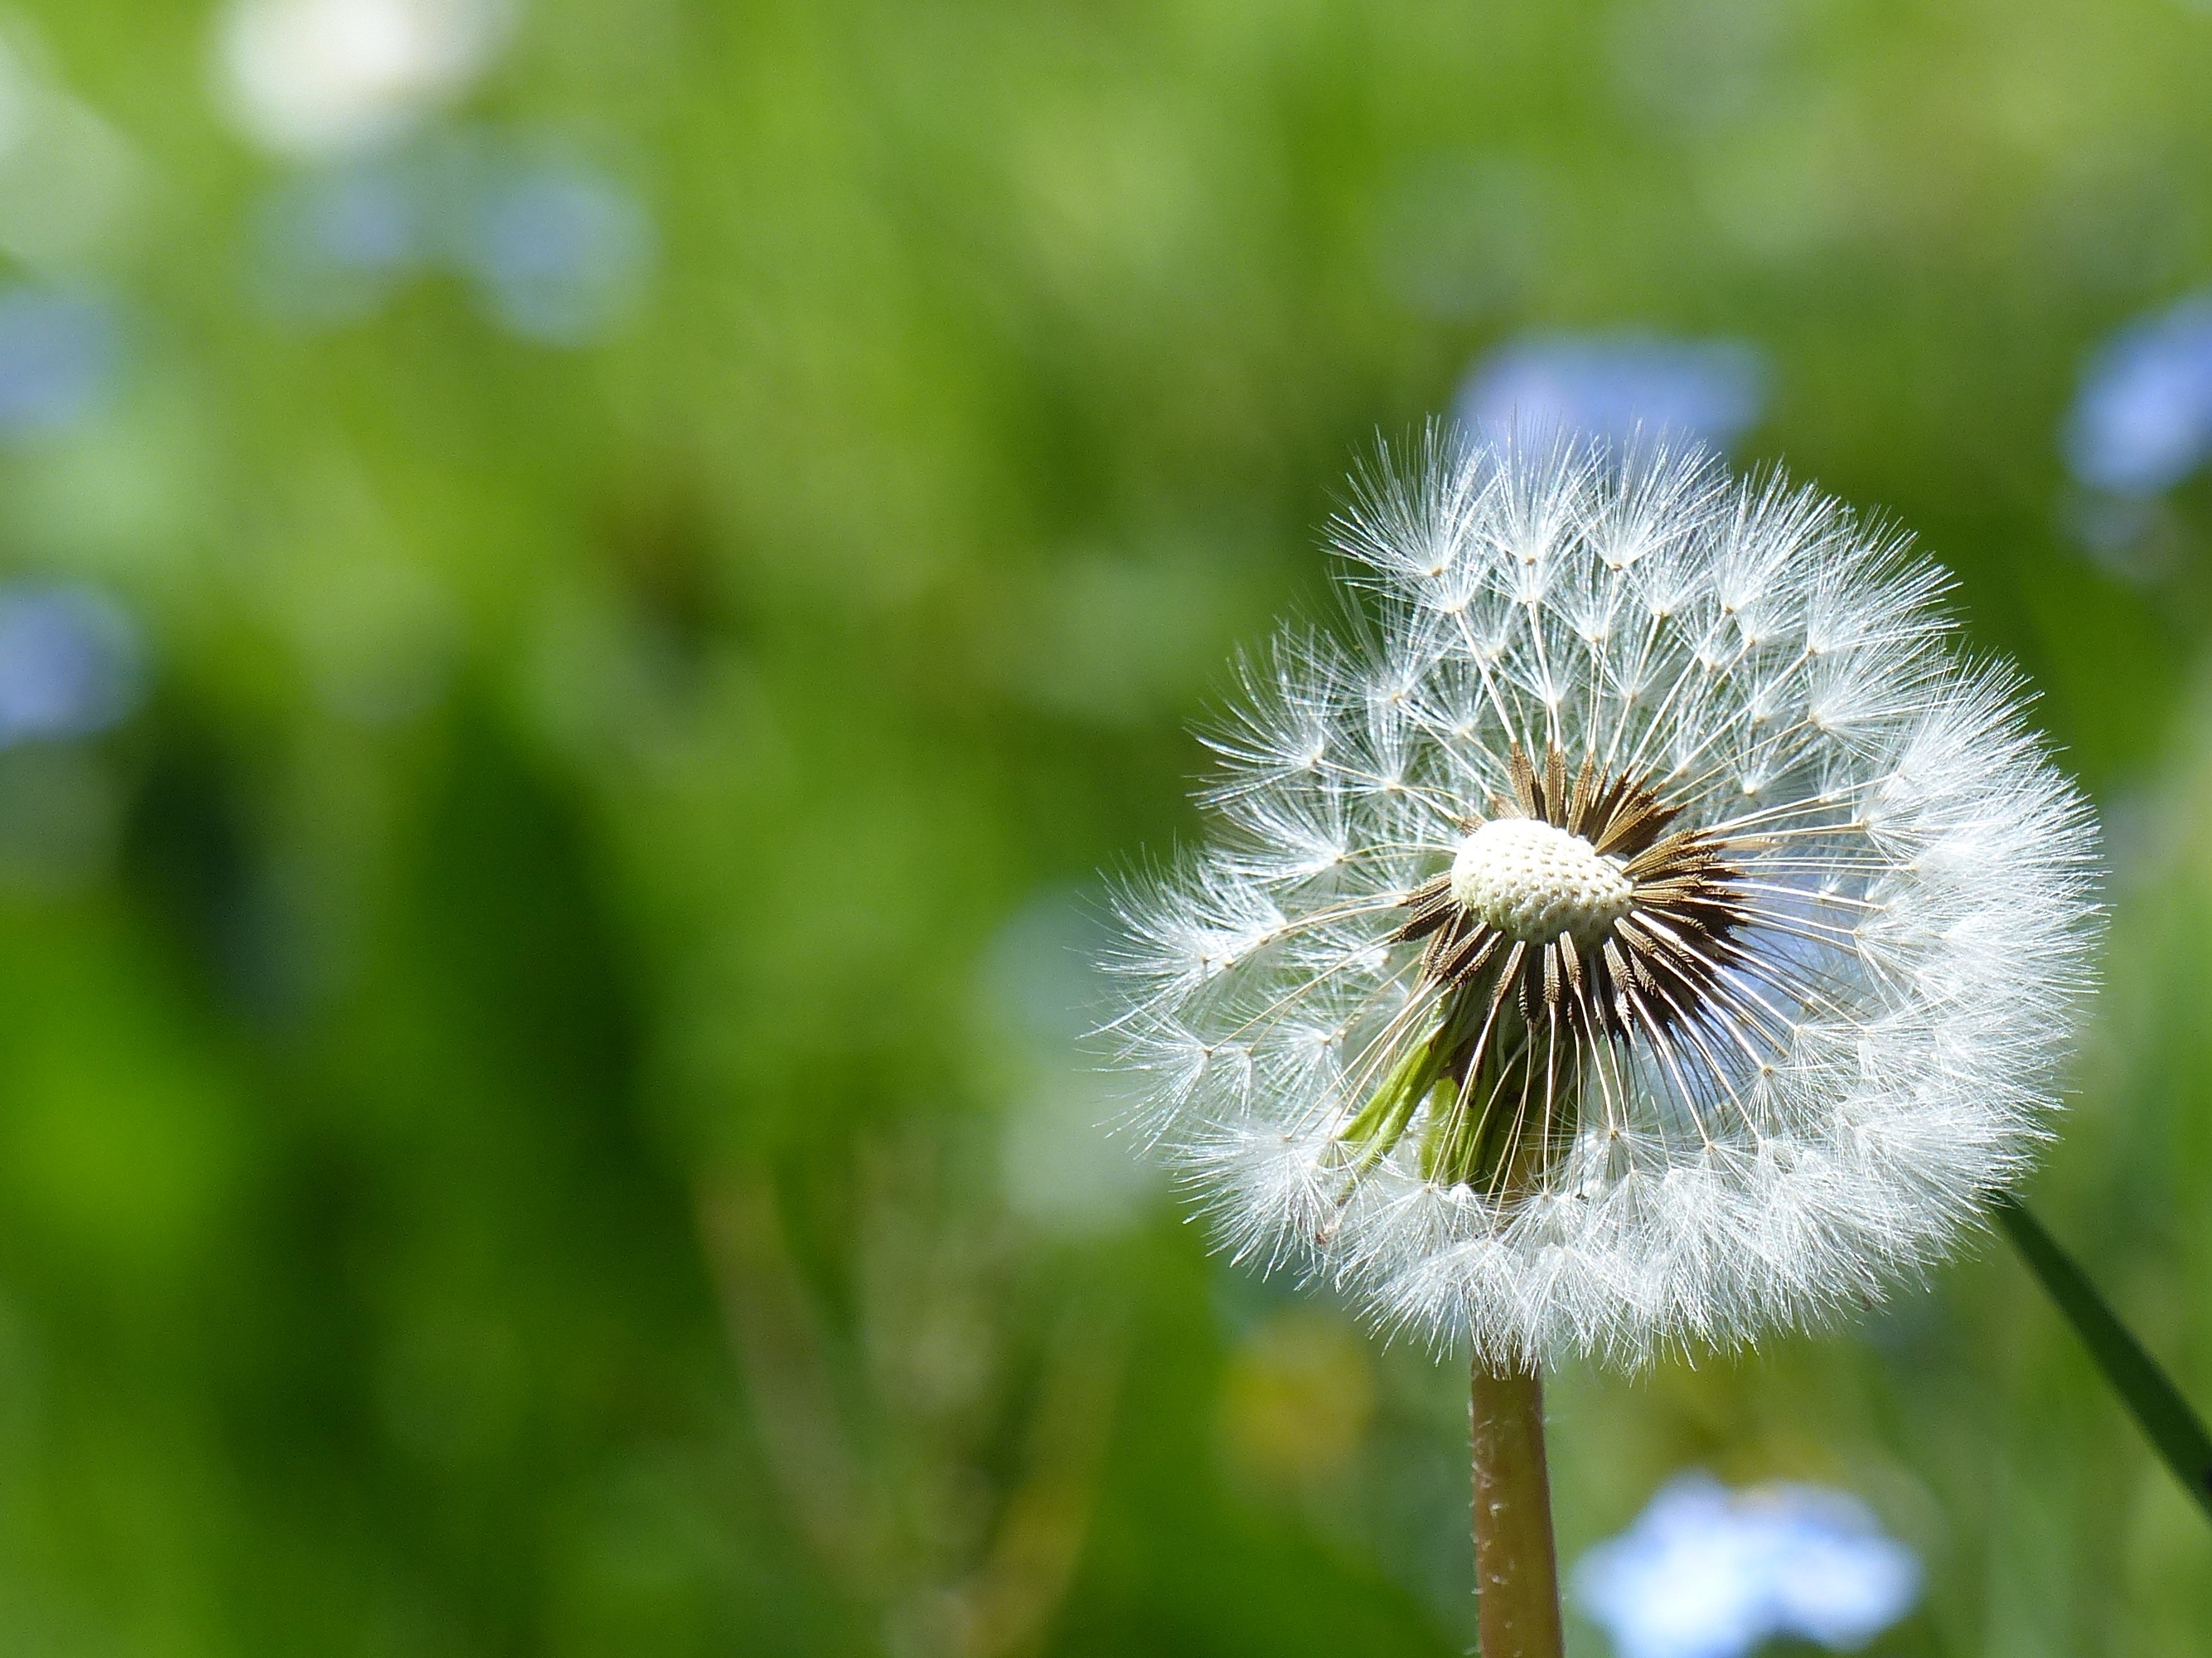
nature, grass, plant, field, photography, meadow, dandelion, flower, petal, daisy, spring, green, botany, close, flora, wildflower, close up, pointed flower, macro photography, flowering plant, daisy family, plant stem, land plant